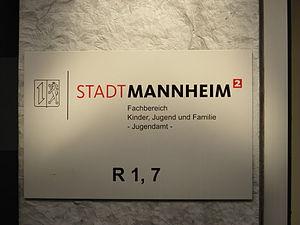
Quadriltère R1 11&lt
Mannheim [ˈmanˌhaɪ̯m] est une ville industrielle du Land du Bade-Wurtemberg, dans le Sud-Ouest de l'Allemagne. Elle est une ville-arrondissement de l'aire urbaine Rhin-Neckar.